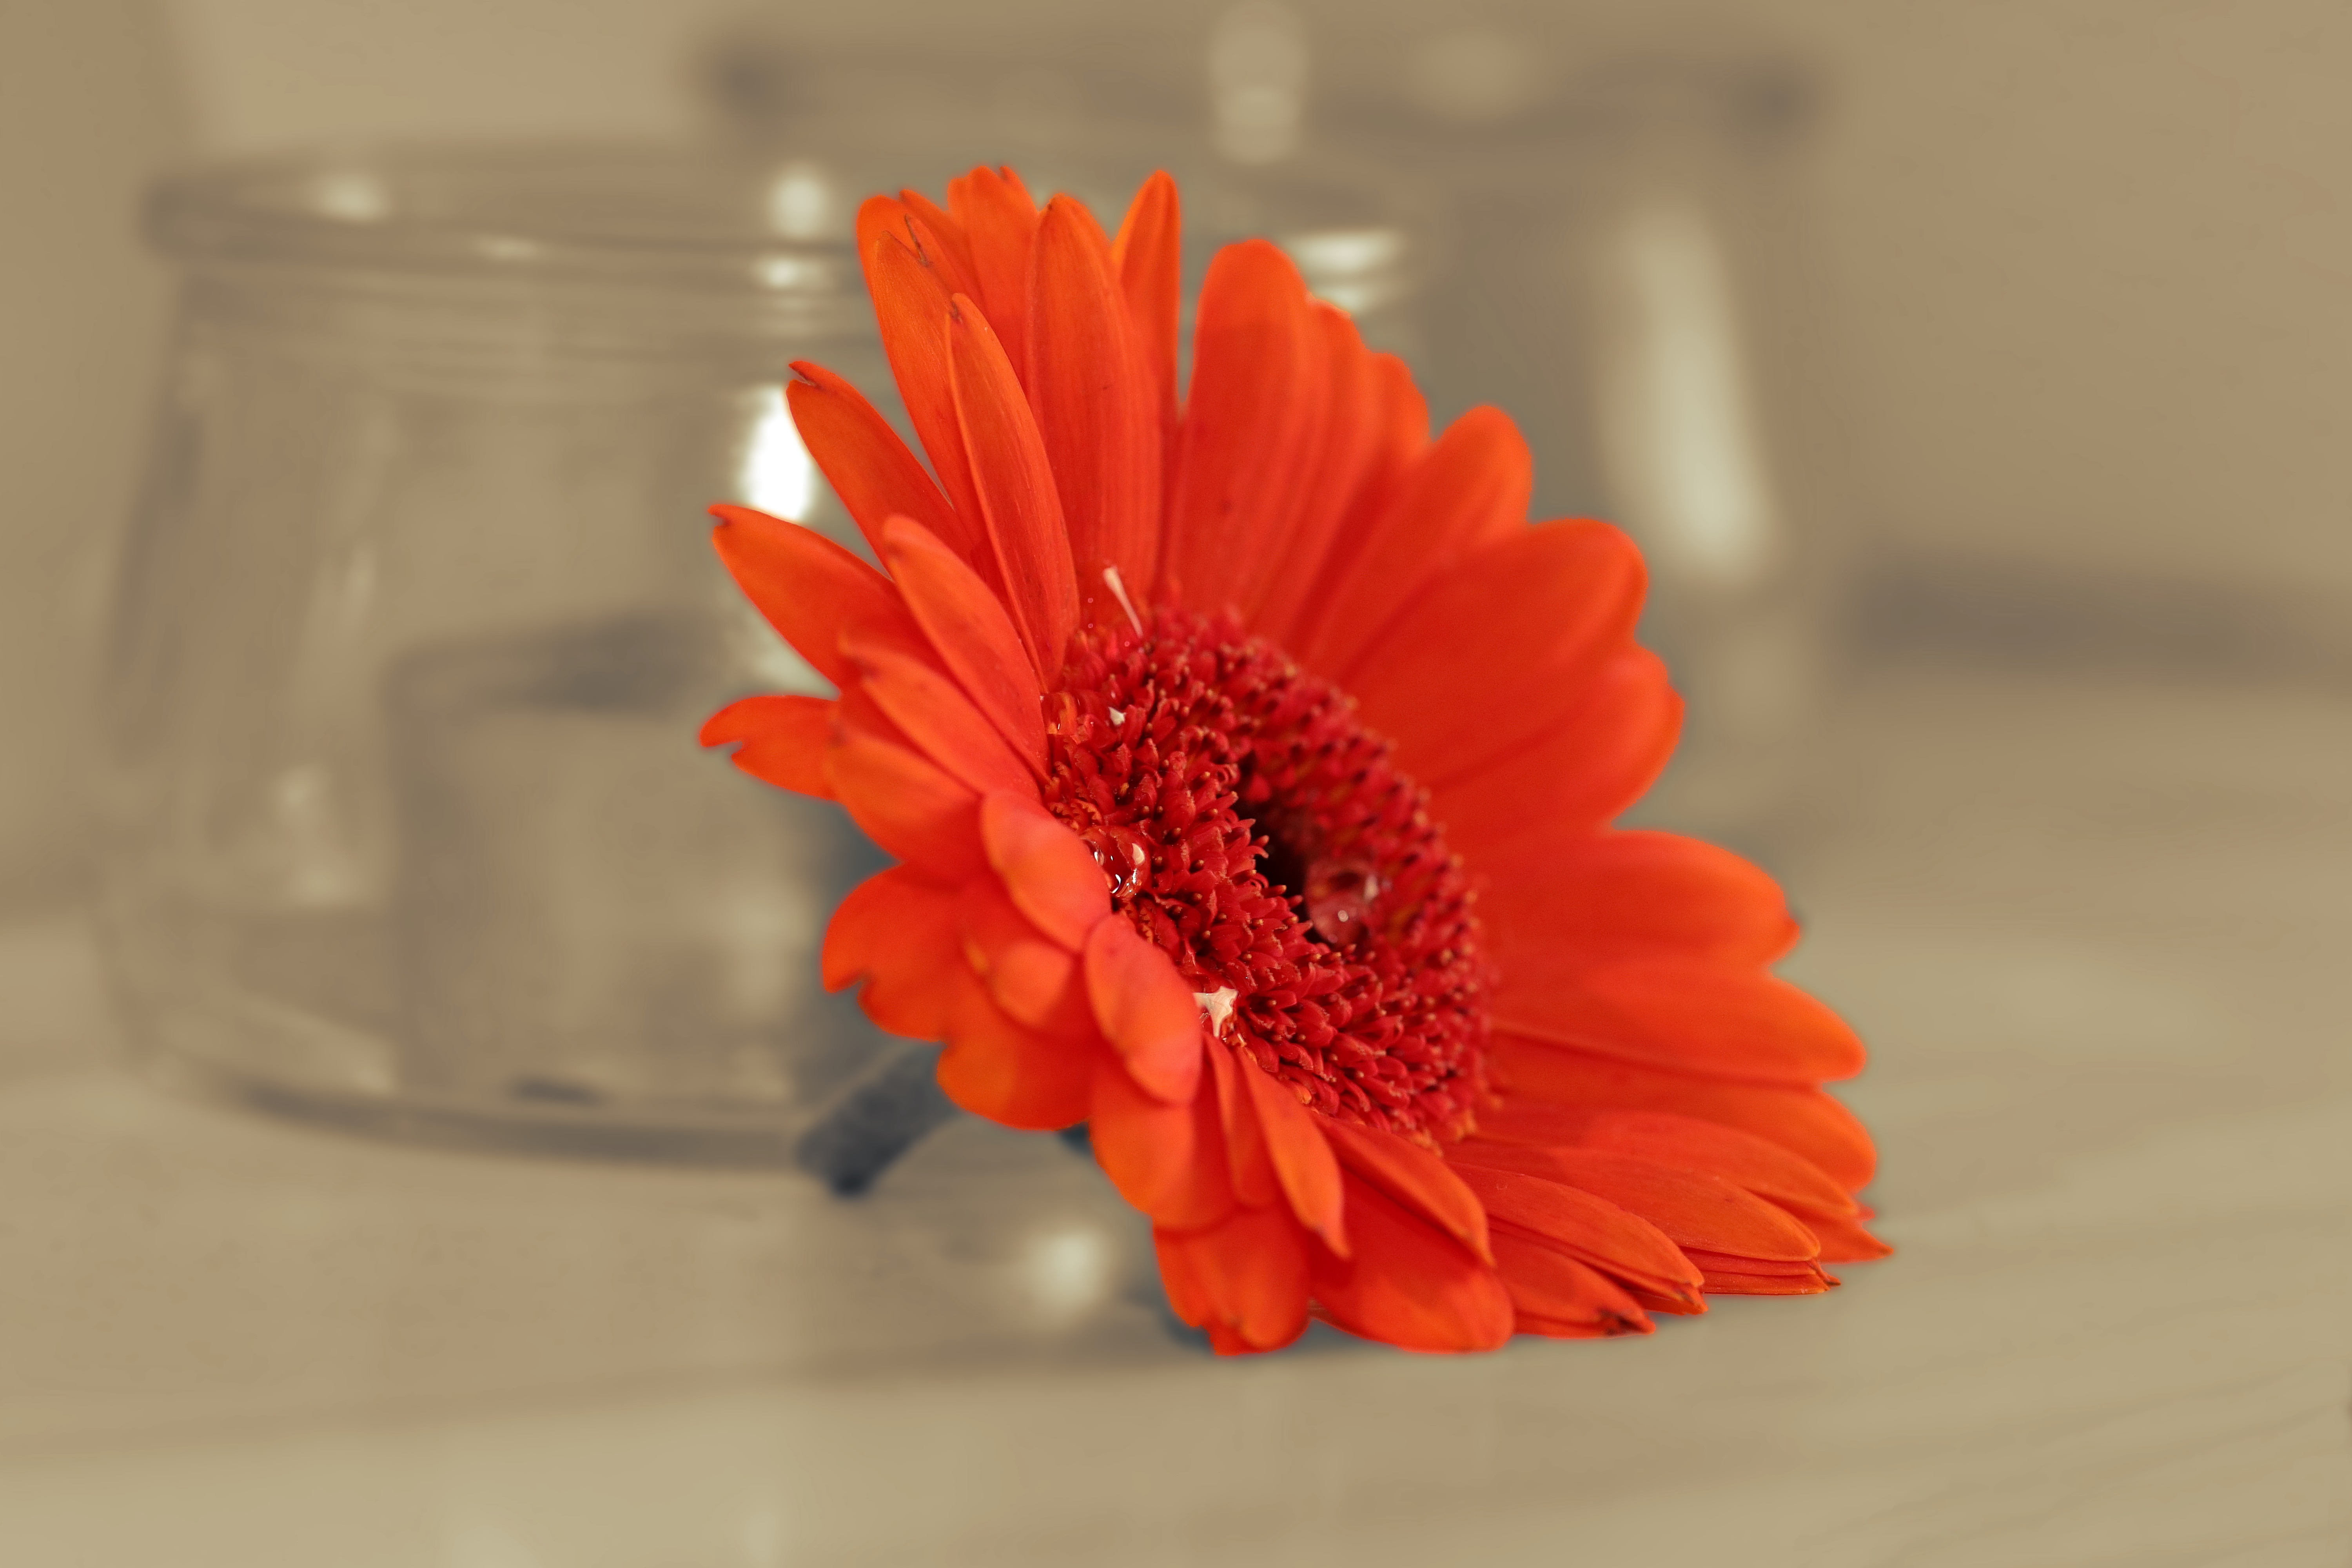
blossom, plant, flower, petal, bloom, orange, colorful, peach, asteraceae, gerbera, floristry, composites, macro photography, flowering plant, daisy family, orange blossom, cut flowers, still life photography, orange gerbera, gerberabl te